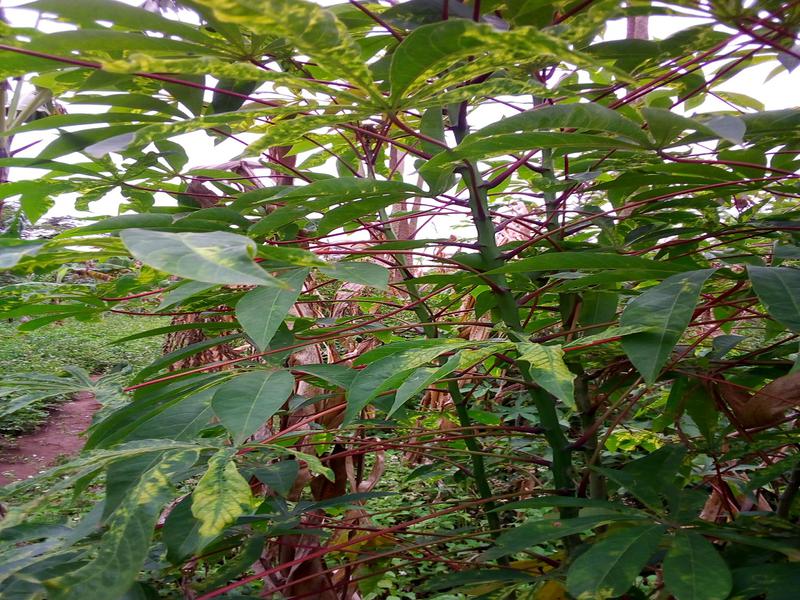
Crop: cassava
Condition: mosaic_disease